Banff Springs Hotel

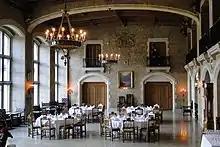
Mount Stephen Hall is used by the hotel as an event space.

A number of areas within the hotel property are also occupied by restaurants, or other food-based services. As of December 2017, twelve restaurants operate within the hotel property. Restaurants located within the hotel include "1888 Chop House", the "Waldhaus", and the "Rundle Bar", "Castello". The latter restaurant also hosts the hotel's afternoon tea. The hotel also hosts a locally sourced market, "Stock Food & Drinks". Other facilities located on the hotel property include a bowling alley, five turf-topped tennis courts, a swimming pool, and a 27-hole golf course designed by golf course architect Stanley Thompson. Spa facilities were opened at the hotel in 1991.